Question: Please indicate a possible affordance area of the look_out_binoculars that can be used for looking through
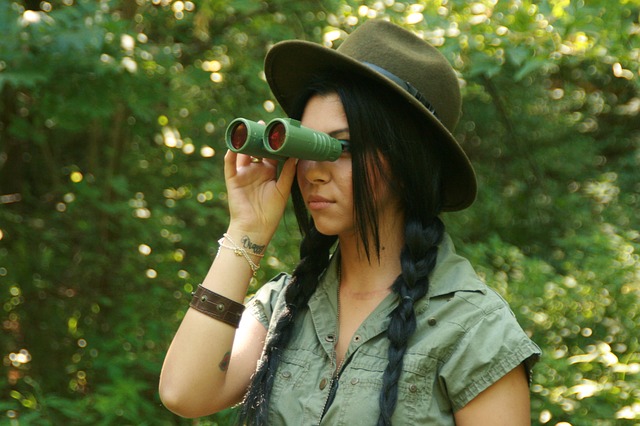
Answer: [220.5, 115, 345.5, 157]